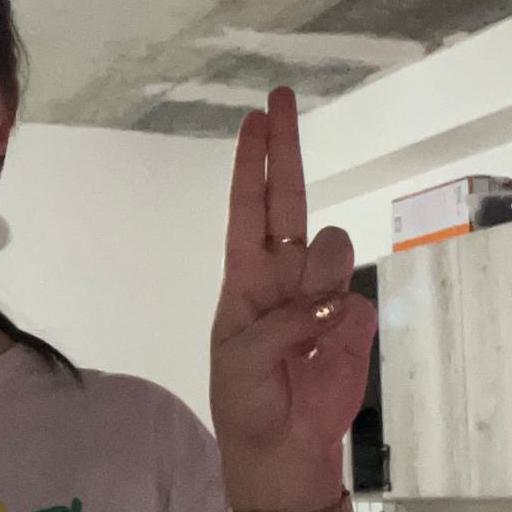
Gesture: two_up